Waikato

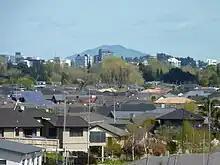
Hamilton, the most populous city in the Waikato region

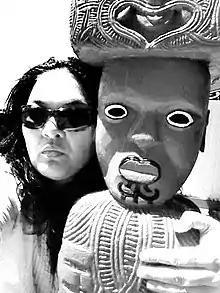
Māori woman with a representation of the Waikato Ancestress "Te Iringa"

The most populous city in the Waikato Region is Hamilton, with an urban population of . It is home to the University of Waikato and the Waikato Institute of Technology (Wintec).